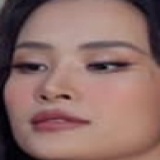
ca sĩ Đông Nhi